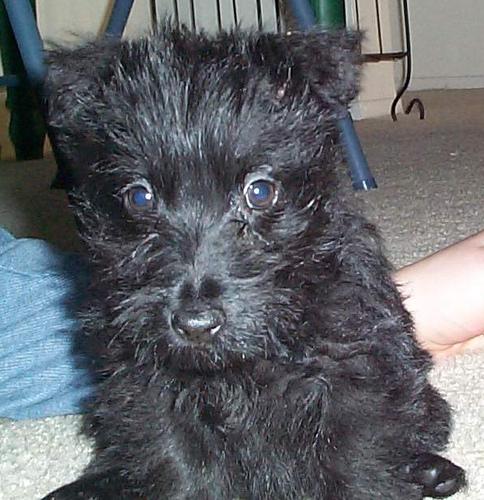
Breed: scottish terrier